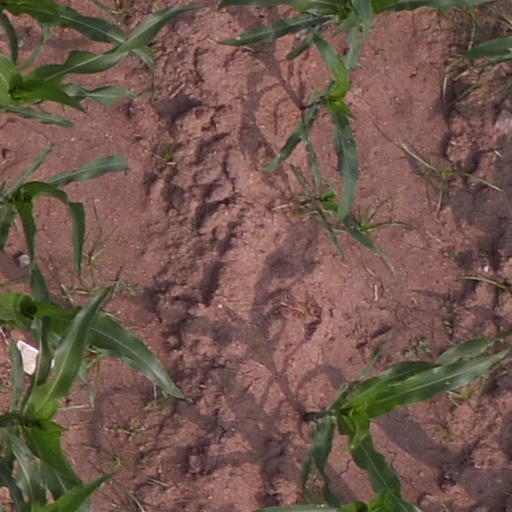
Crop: maize; corn